Sally Cruikshank

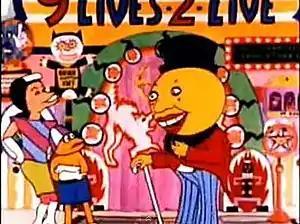
Still from 6:49 of Cruikshank's signature work, "Quasi at the Quackadero", depicting Anita and Quasi at left.

In 1975 Cruikshank made a comic strip based on her characters Anita and Quasi, which was published in the third issue of the underground comics magazine Arcade.